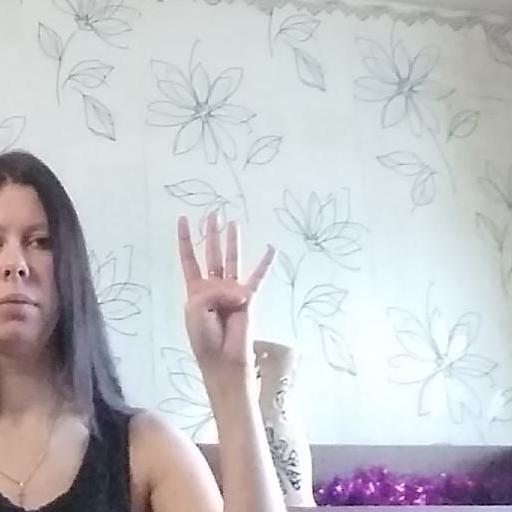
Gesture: four